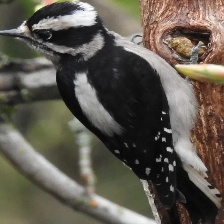
Species: DOWNY WOODPECKER
Scientific name: PICOIDES PUBESCENS